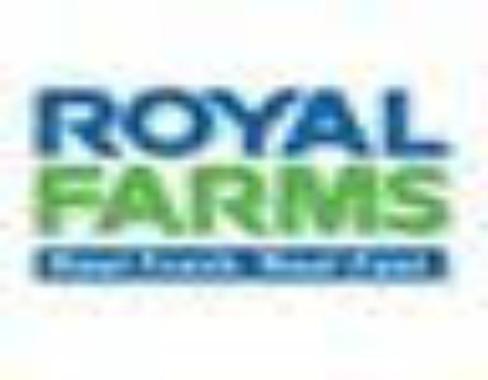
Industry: Food